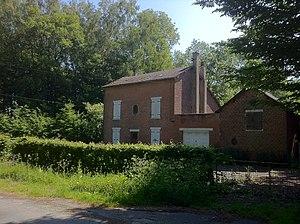
La Forêt d'Andigny est une forêt domaniale située au nord du département de l'Aisne, sur le territoire des communes de Seboncourt, Mennevret, Tupigny et Hannapes.